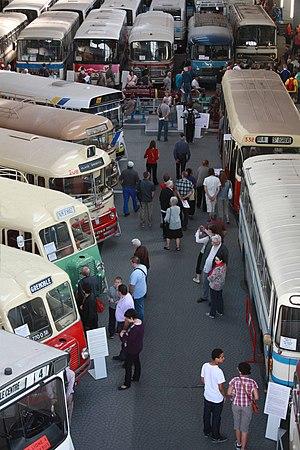
Histobus Dauphinois
L’Espace Histo Bus Dauphinois, ou Histo Bus Dauphinois, est un musée français dédié aux transports en commun de Grenoble et de sa région. Il est ouvert depuis le 2 octobre 2006 dans une ancienne usine du Pont-de-Claix, et est géré par une association, Standard 216 Histo Bus Grenoblois. Sa surface d’exposition est de 2 600 m².
Le Pont-de-Claix est une commune française située dans le département de l'Isère, en région Auvergne-Rhône-Alpes.
La liste des musées de l'Isère présente les musées du département français de l'Isère.